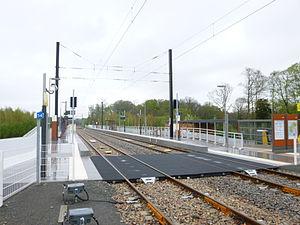
La Gare de La Chapelle-Centre à La Chapelle sur Erdre (44)
La gare de La Chapelle-Centre est l'une des quatre gares ferroviaires de la ligne de Nantes-Orléans à Châteaubriant situées sur le territoire de la commune de La Chapelle-sur-Erdre, dans le département de la Loire-Atlantique en région Pays de la Loire.